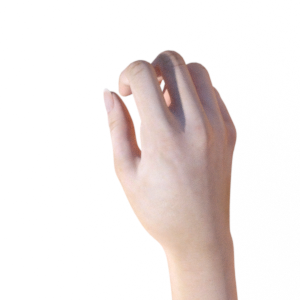
Label: rock